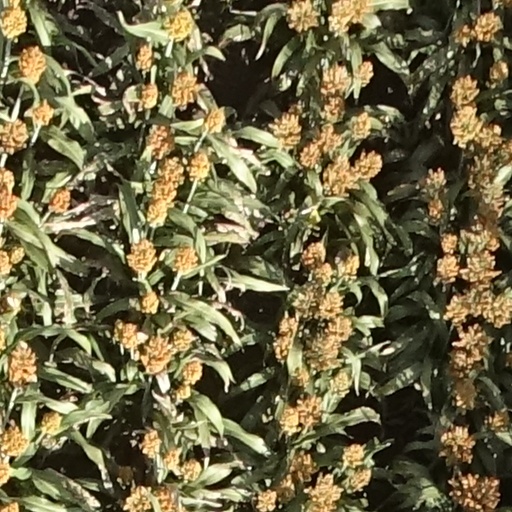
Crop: sorghum